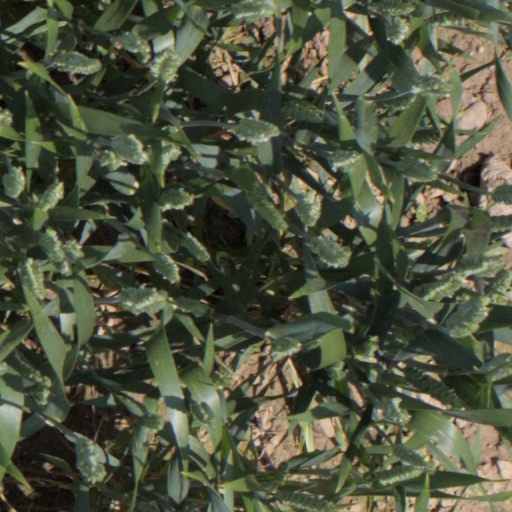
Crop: wheat